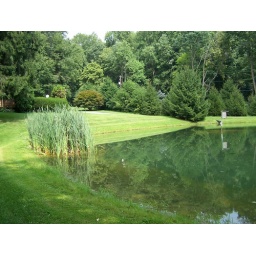
tule and lights will go around pond - starting from pine tree and around to the spillway